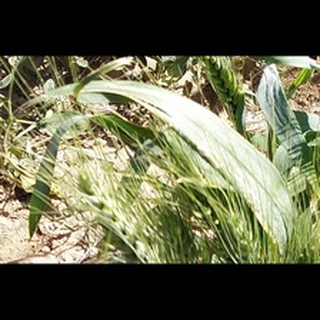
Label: healthy_wheat